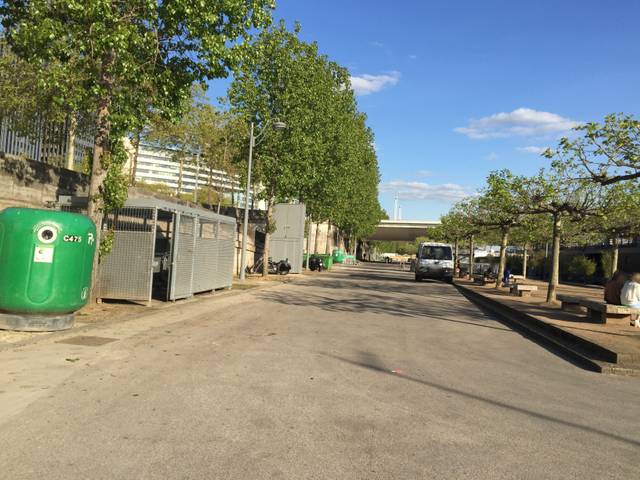
Region: France
Coordinates: 48.844, 2.369